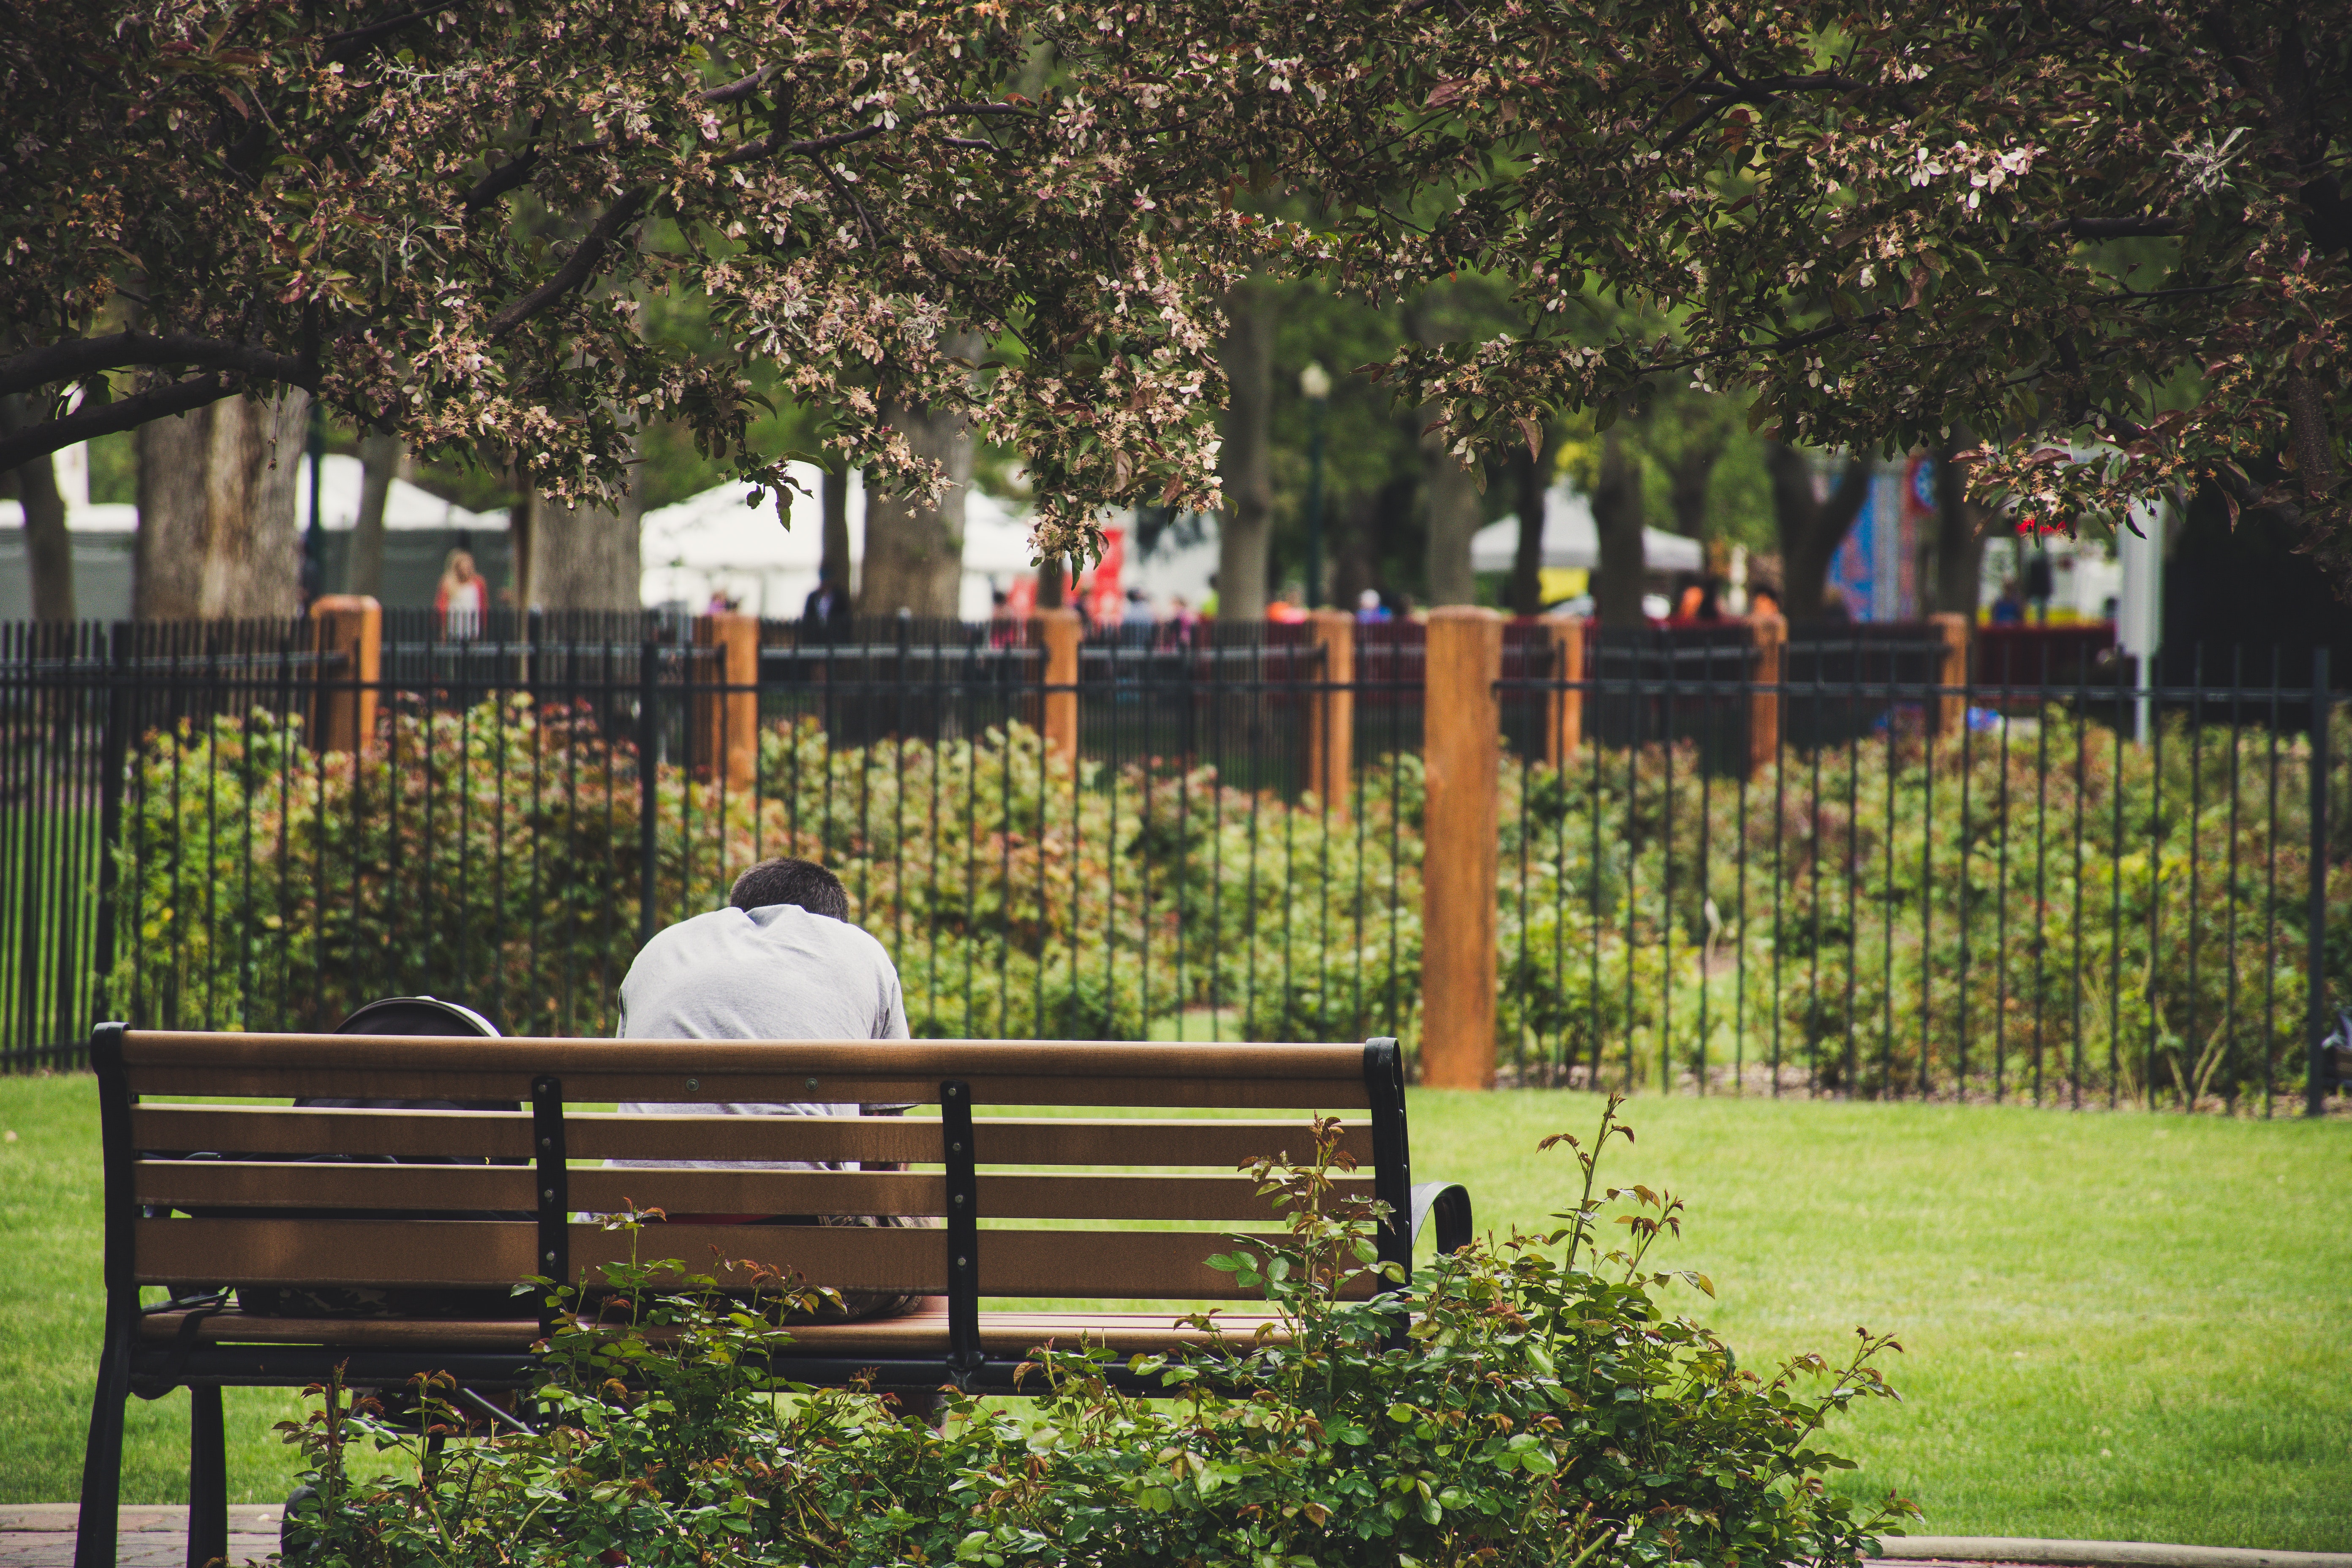
bench, tree, grass, furniture, sitting, fence, woody plant, spring, leisure, park, table, lawn, plant, recreation, shrub, garden, wood, city, vacation, backyard, chair, street, shade